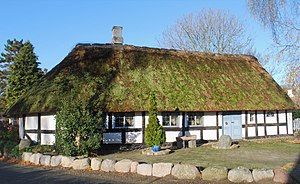
Hus
Et ældre bindingsværkhus
"Et hus er en fritstående bygning, hvori man kan bo eller holde forsamlinger, hvor det primære formål ikke er penge, men oftest fællesskab. Det kan fx være klubhuse, sommerhuse og kirker. Huse hvor det primære formål er at drive forretning kaldes oftest blot bygninger. Huse bruges også om den ""indkapsling"", der kan omgive forskellige tekniske indretninger, for eksempel elektroniske komponenter.